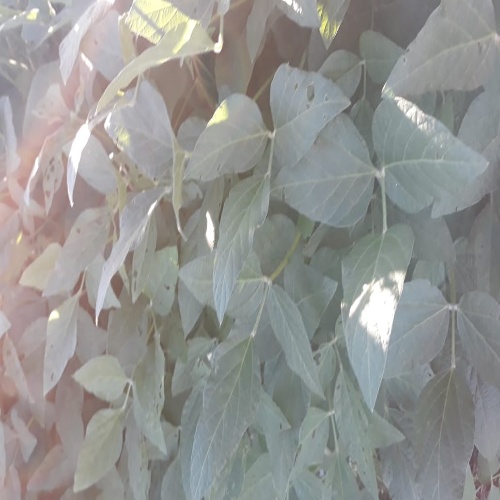
Label: Caterpillar